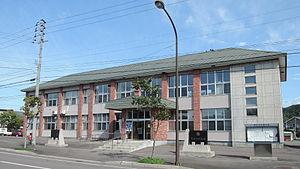
La liste des localités adhérant à l'association Les Plus Beaux Villages du Japon rassemble tous les bourgs et villages membres depuis sa création en 2005.
Le bourg de Kuromatsunai est un bourg du district de Suttsu, situé dans la préfecture de Hokkaidō, au Japon.